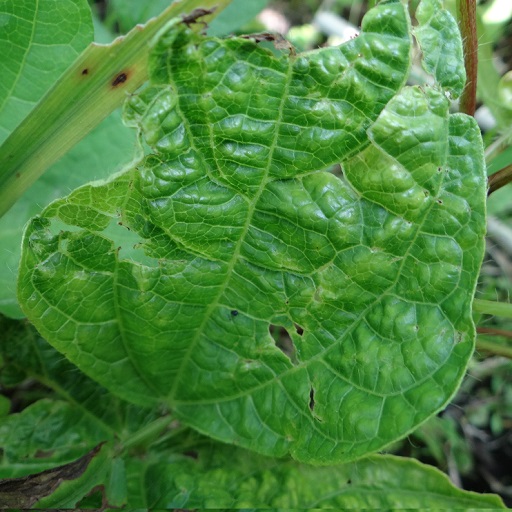
Label: Leaf Crinckle